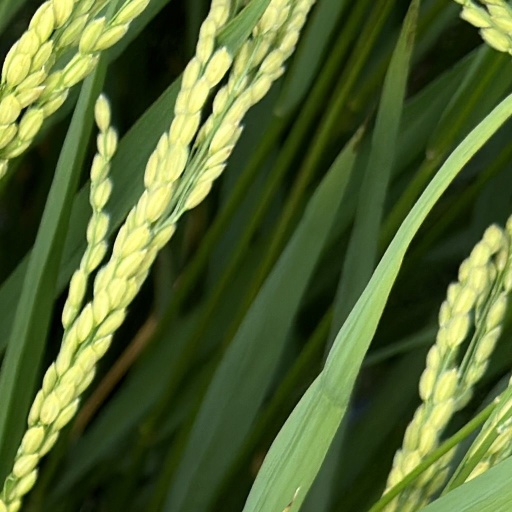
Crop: rice